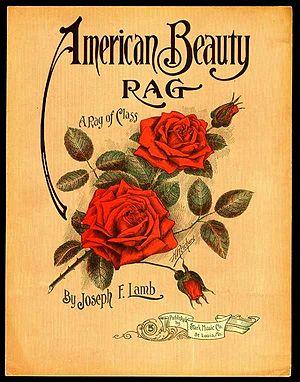
American Beauty Rag, 1913
Cet article est une liste de compositeurs de ragtime.
Le ragtime est un genre musical ayant émergé aux États-Unis, extrêmement populaire entre 1897 et 1918. Le cake-walk et les musiques de salon adoptent une forme primitive de ragtime, mais l'émergence du ragtime est généralement située en 1897, année où sont publiées plusieurs compositions importantes de ragtime. Le plus célèbre compositeur de ragtime est l'afro-américain Scott Joplin.